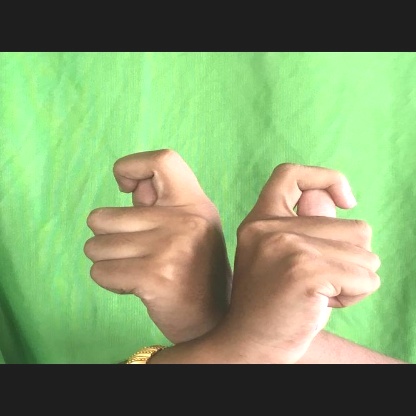
Mudra: Berunda